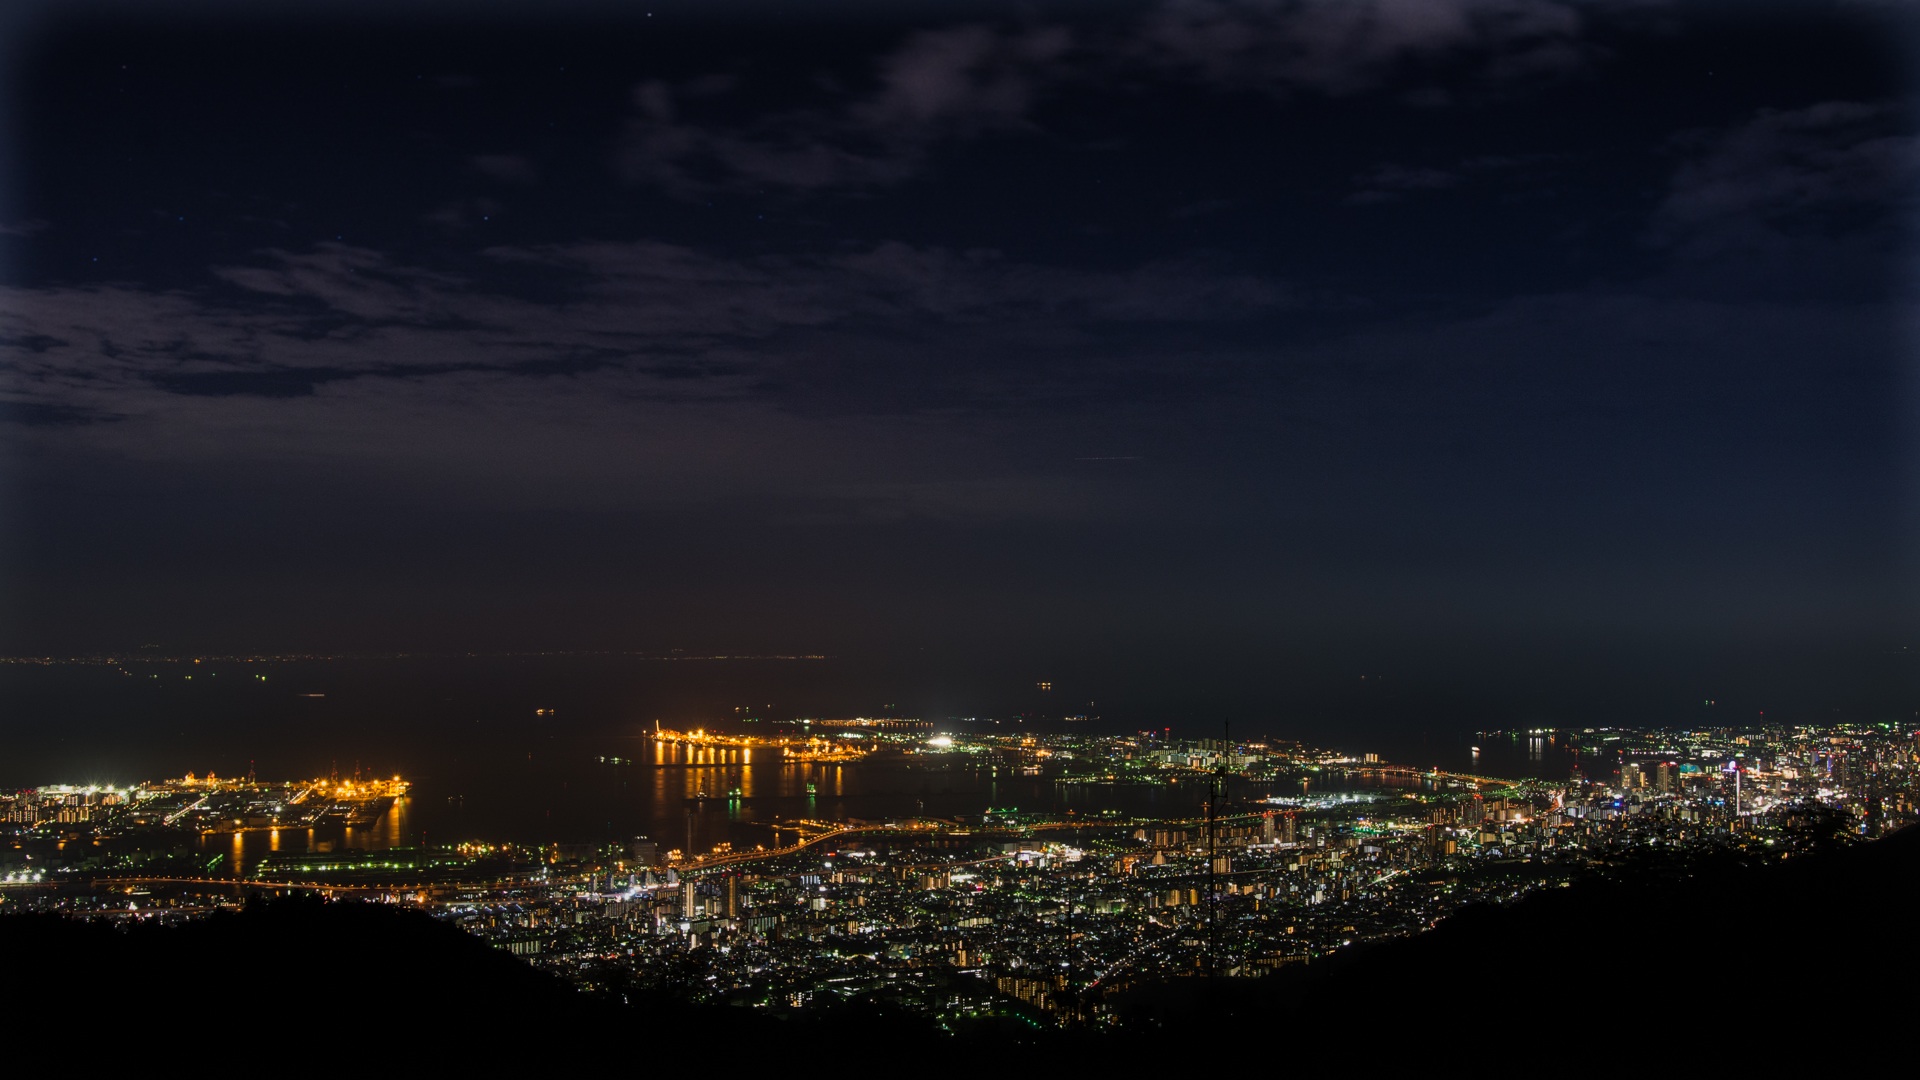
horizon, cloud, sky, skyline, night, dawn, city, atmosphere, cityscape, panorama, dusk, evening, darkness, human settlement, atmosphere of earth